Aaron McKie

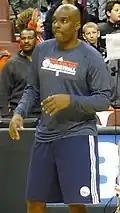
McKie with the 76ers in 2012

After being released by the Grizzlies, McKie rejoined the Philadelphia coaching staff as an assistant in September 2008. He remained in that position until 2013.